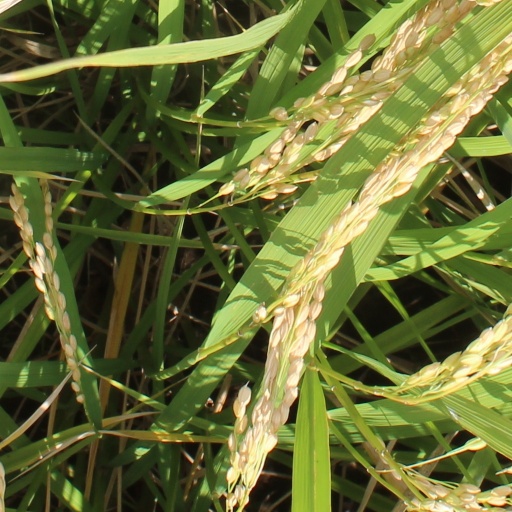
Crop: rice